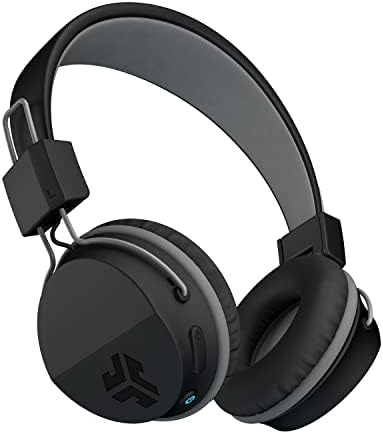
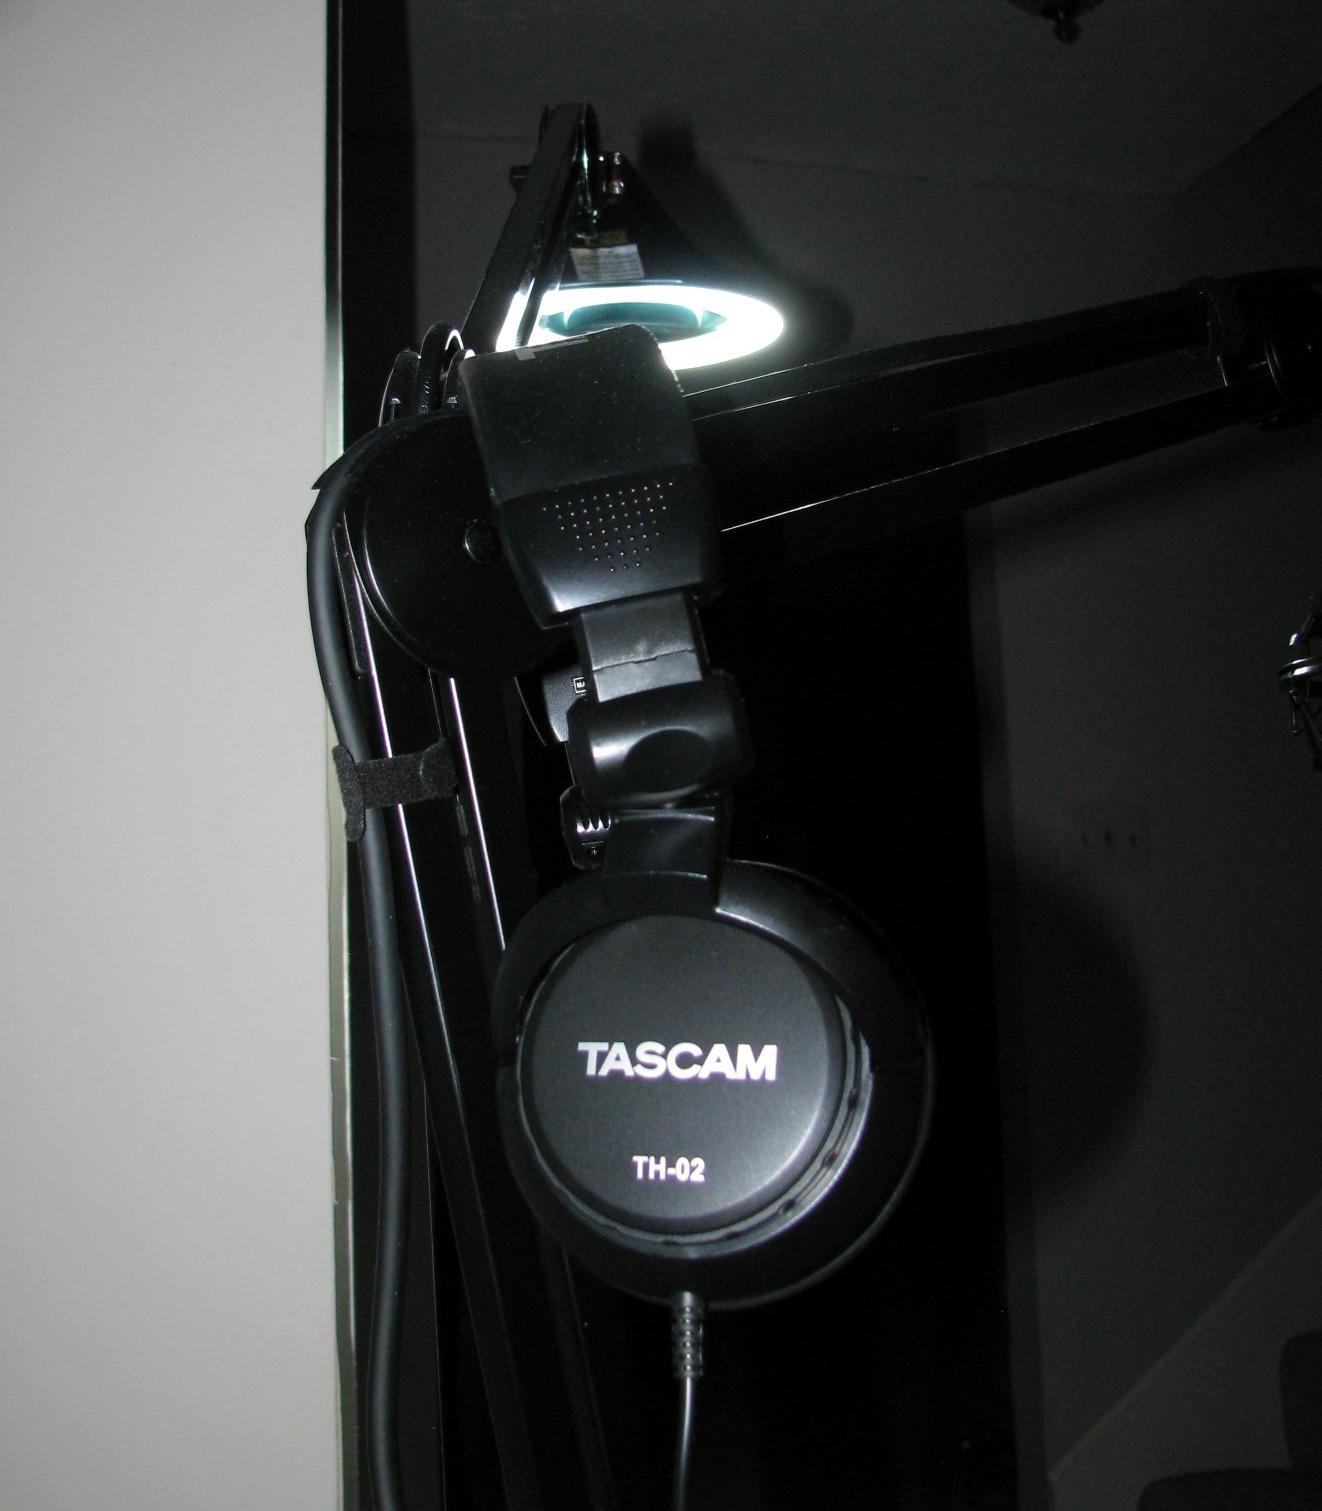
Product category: headphones
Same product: no